Hispanic Americans in World War II

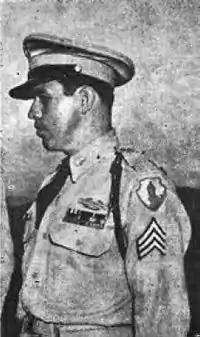
Sergeant First Class Agustín Ramos Calero

In March 1943, Private First Class Joseph (Jose) R. Martinez, a member of General George S. Patton's Seventh Army, destroyed a German infantry unit and tank in Tunis by directing heavy artillery fire, saving his platoon from being attacked in the process. He received the Distinguished Service Cross, second to the Medal of Honor.